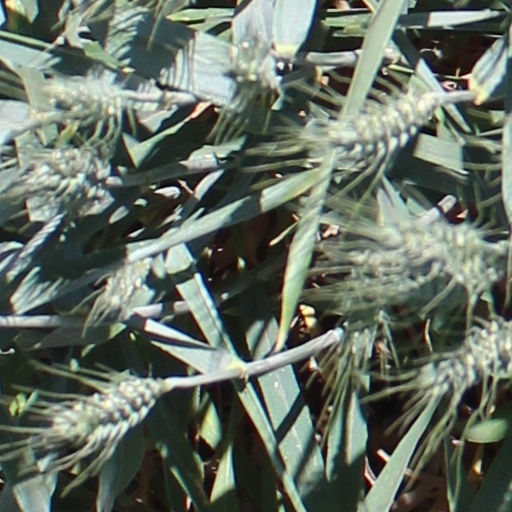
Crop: wheat